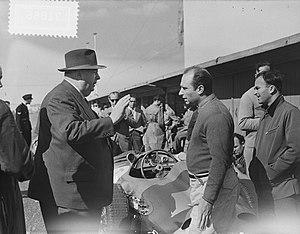
Le Grand Prix des Pays-Bas 1955, disputé sur le circuit de Zandvoort le 19 juin 1955, est la quarante-sixième épreuve du championnat du monde de Formule 1 courue depuis 1950 et la cinquième manche du championnat 1955.